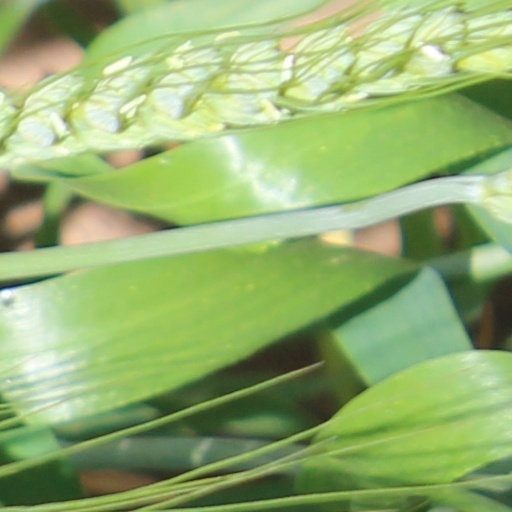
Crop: wheat